Tomb of Salar and Sangar al-Gawli

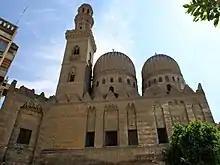
The northern street façade of the complex, with the entrance portal on the left

The complex was founded in 1303–4 by the amir (commander) Sangar al-Gawli (or Sanjar al-Jawli). Sangar was a "mamluk" who began his career under Sultan Baybars and became an amir during Sultan al-Nasir Muhammad's second reign. He remained one of the latter's favourite amirs until his death. Sangar amassed a large fortune and his own palace originally stood next to this funerary complex. His mentor, Salar, died in 1310 and was buried in the larger and more richly decorated of the two tomb chambers in the complex. Sangar himself died in 1345, close to one hundred years of age, and was buried in the other tomb chamber.